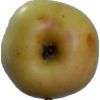
Label: Apple 6